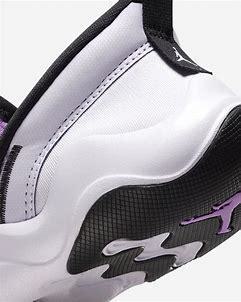
Brand: Jordan
Model: 23 7